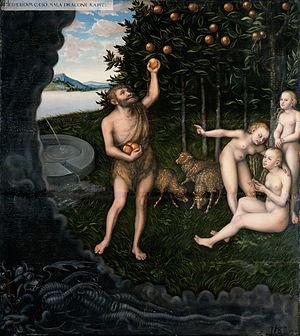
Lucas Maler, dit Lucas Cranach l’Ancien, né le 4 octobre 1472 à Kronach et mort le 16 octobre 1553 à Weimar, est un peintre et graveur de la Renaissance allemande.